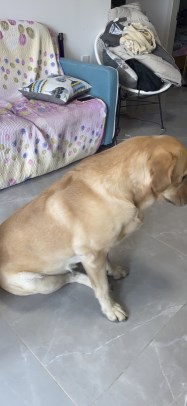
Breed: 3580-n000122-Labrador_retriever